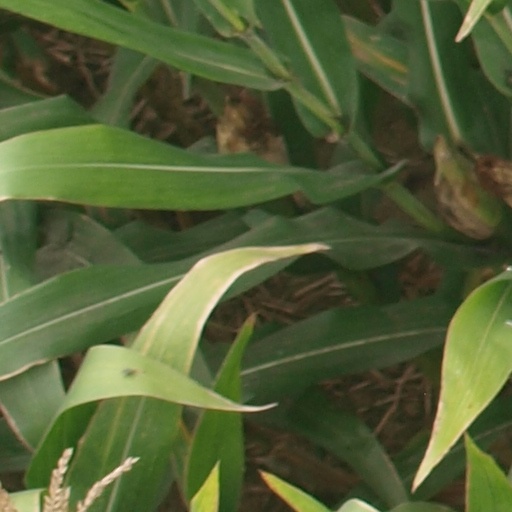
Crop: maize; corn